Eva Matsuzaki

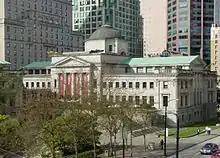
Vancouver Art Gallery Exterior

In 1974, Arthur Erickson performed a feasibility study on the building that was once the Vancouver Courthouse, to improve the usage of the building for the growing city. After extensive designs and renovations to the old courthouse, Arthur Erickson Architects opened the Vancouver Art Gallery. Eva Matsuzaki was an architect with Erickson's firm, and was a project supervisor for the courthouse renovations.